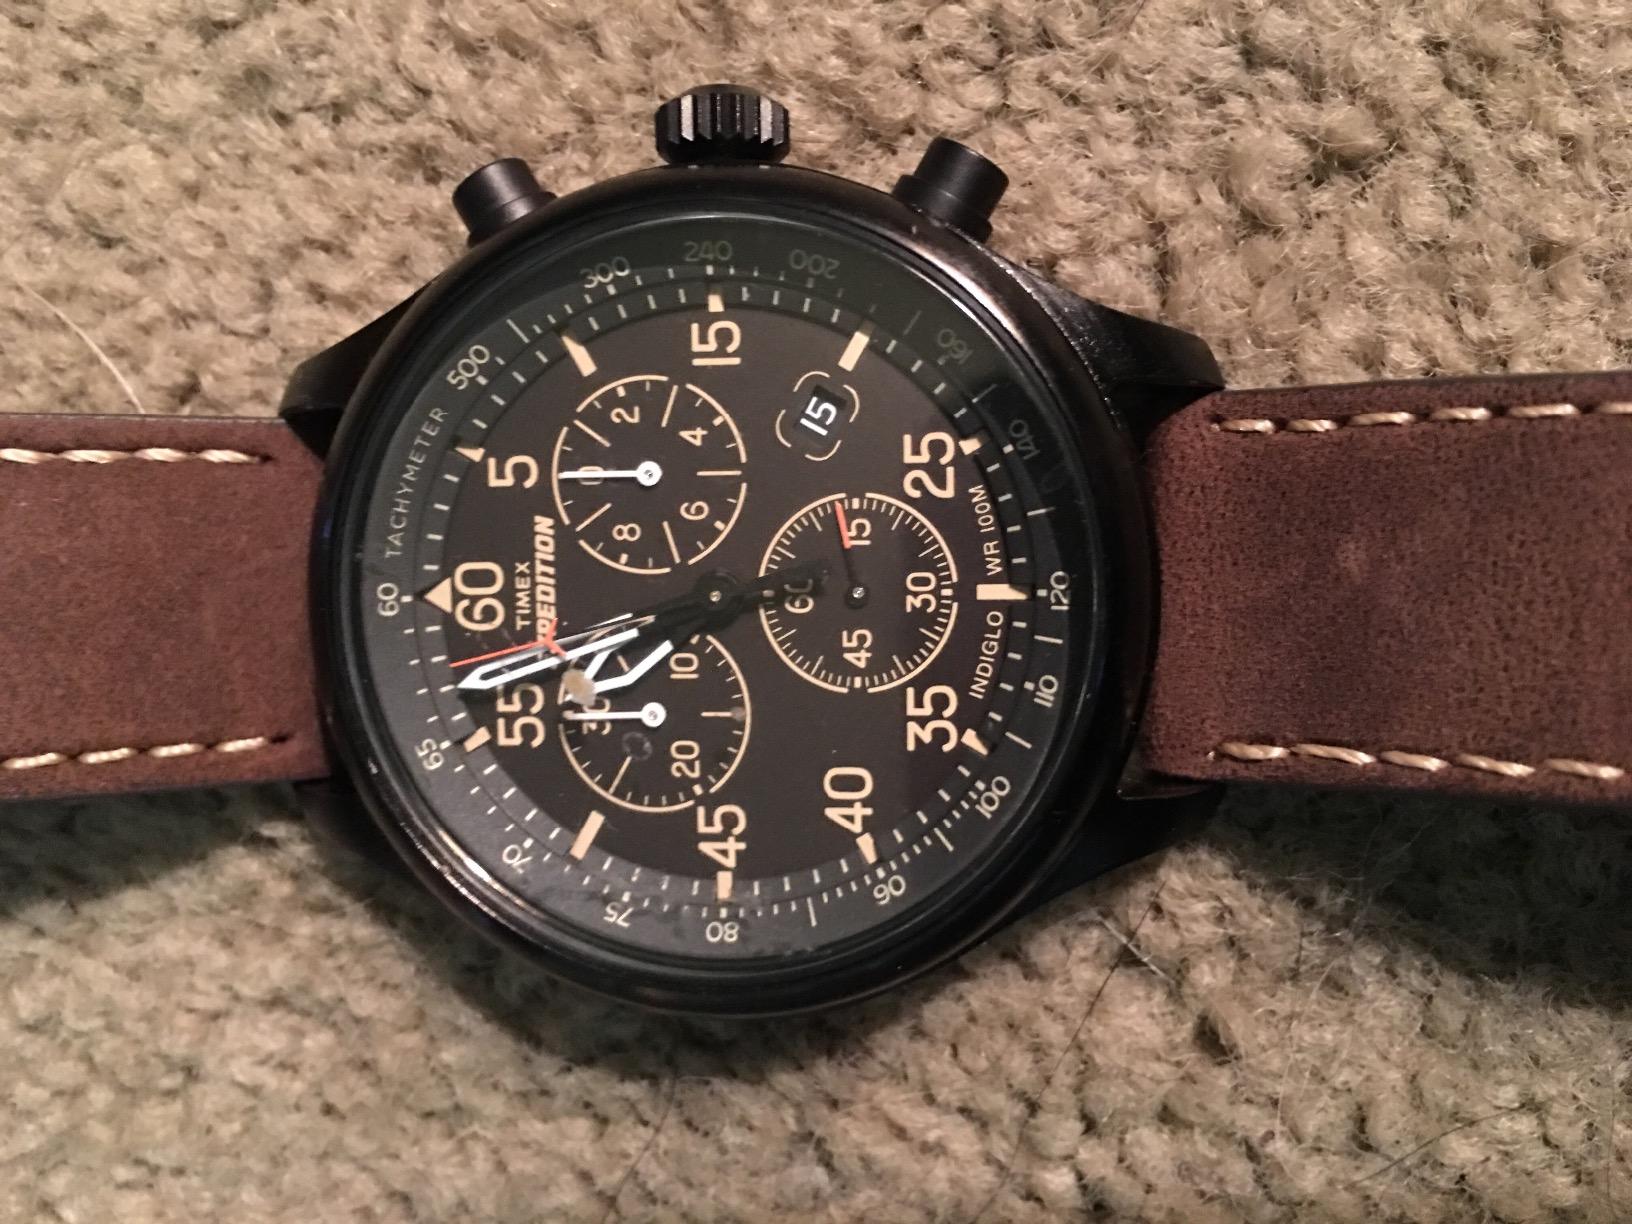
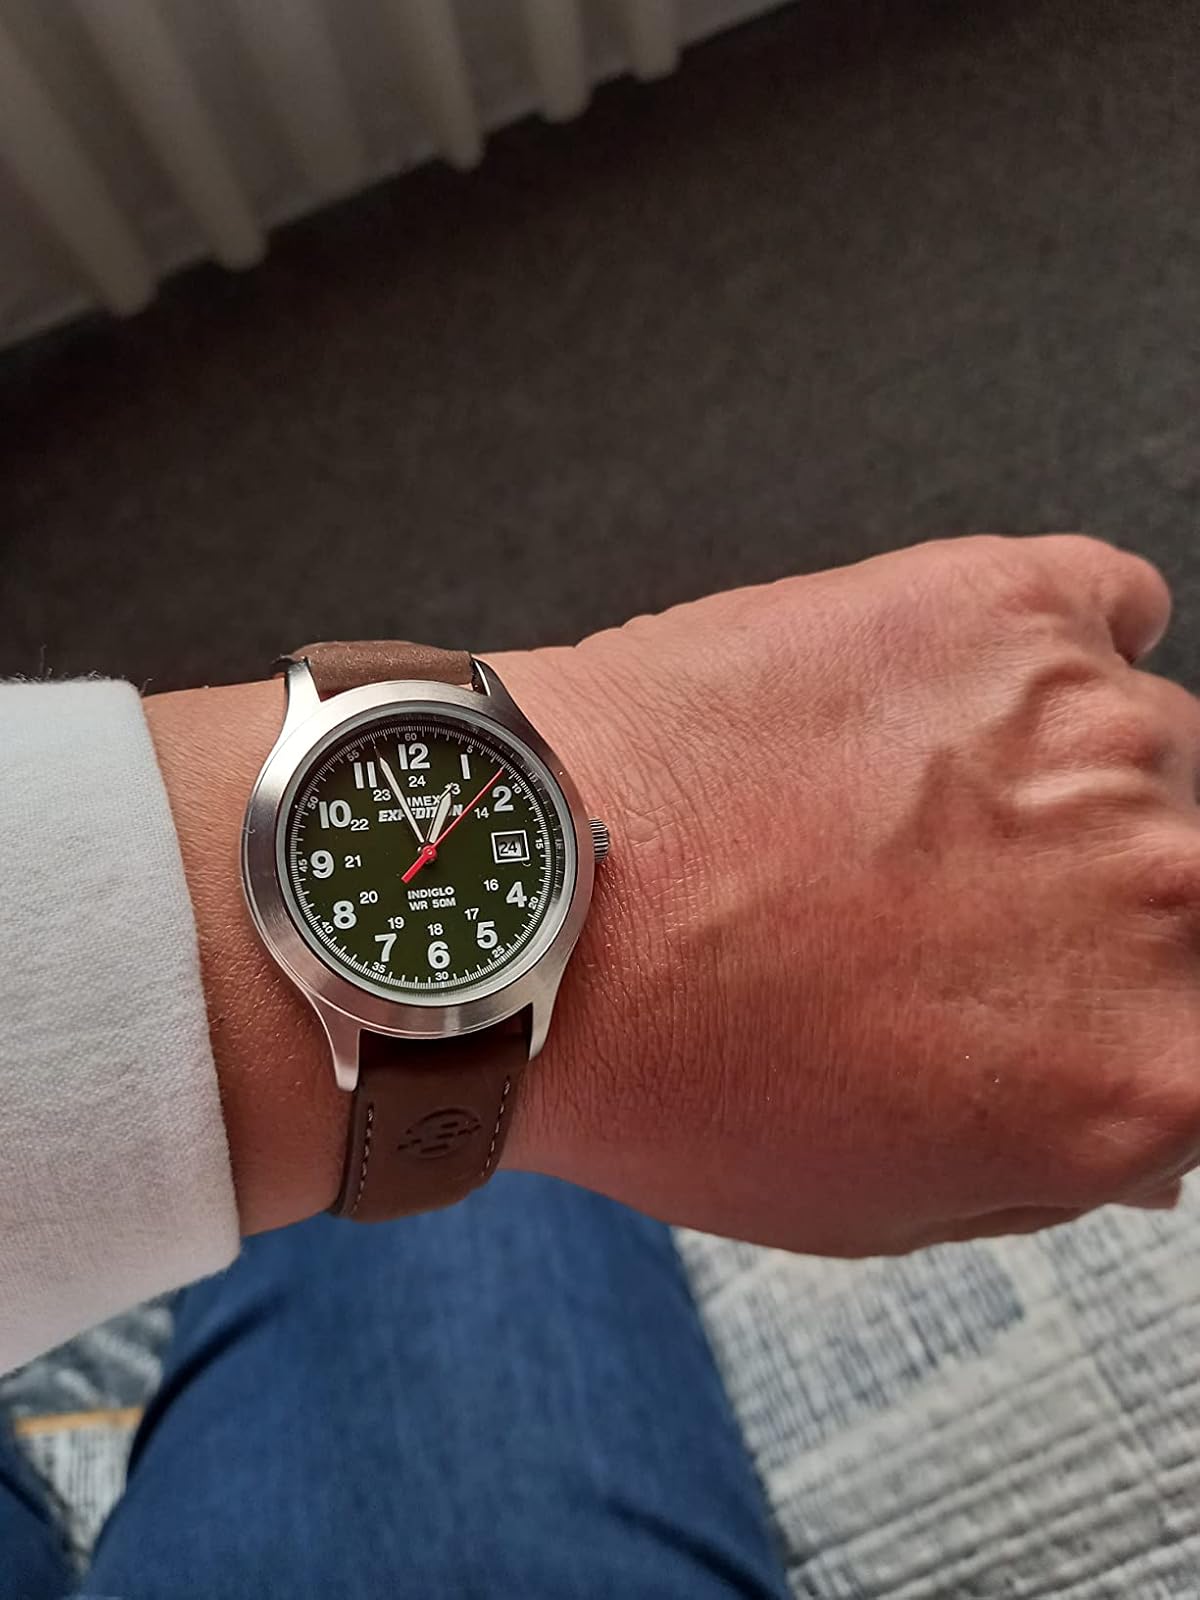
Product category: accessories_watch
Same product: no